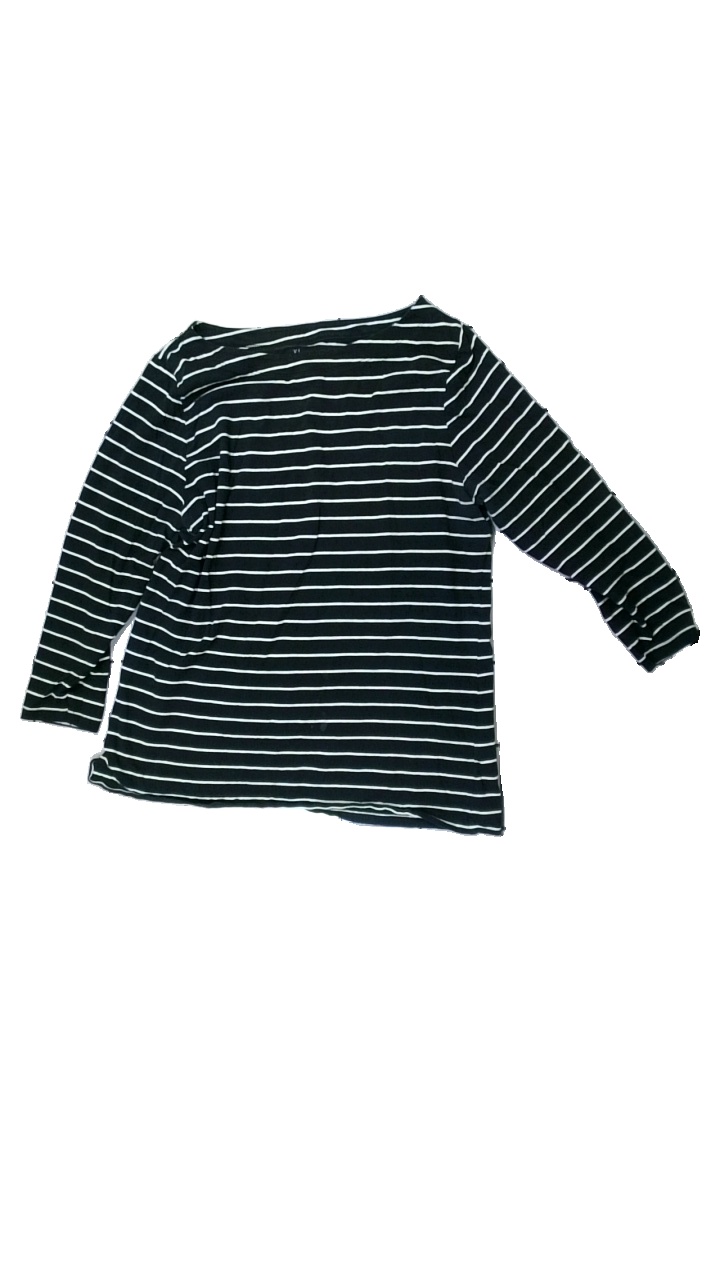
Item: Blazer (Ladies)
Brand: Our Best Basics
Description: Striped top
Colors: Black, White
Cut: Regular
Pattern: Striped
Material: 100% Cotton
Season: All
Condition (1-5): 3
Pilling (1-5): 3
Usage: Recycle
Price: <50